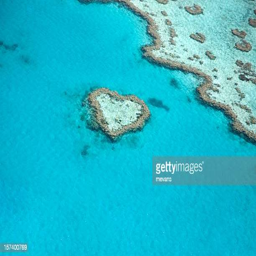
bright blue ocean with a heart shaped island